Gentlemen Are Born (1934 film)

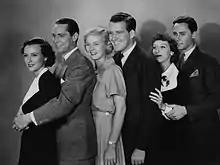
L-R: Margaret Lindsay, Franchot Tone, Jean Muir, Dick Foran, Ann Dvorak & Robert Light

Gentlemen Are Born is a 1934 American drama film directed by Alfred E. Green and starring Franchot Tone, Jean Muir and Margaret Lindsay . The film's pre-release title was "Just Out of College". A news item in "Daily Variety" notes that Warner Bros. was sued for $250,000 by Ronald Wagoner and James F. Wickizer who contended that the film was based on their story "Yesterday's Heroes."